Luolong, Luoyang

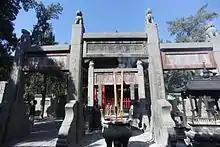
Tomb of Guanyu At Luoyang

Luolong District has certain cultural and tourism resources, including three main attractions Longmen Grottoes of UNESCO World Heritage List, the Sui and Tang Luoyang City Ruins, and Guanlin Tample. It also features 25 museums including the Luoyang Museum, the Dingdingmen Relic Museum, and the Peony Museum.It has transportation connections with multiple expressway entrances, including Guanlin Station, Longmen Station, Luolong Station, and Ganquanhe Station. It houses Luoyang's only high-speed railway hub, the Luoyang Longmen Station, and the Line 2 subway traverses the entire region.